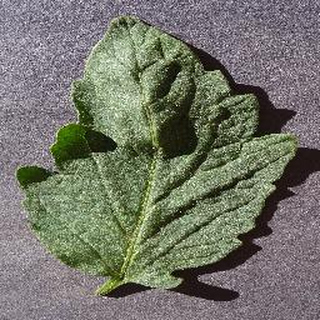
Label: healthy_tomato